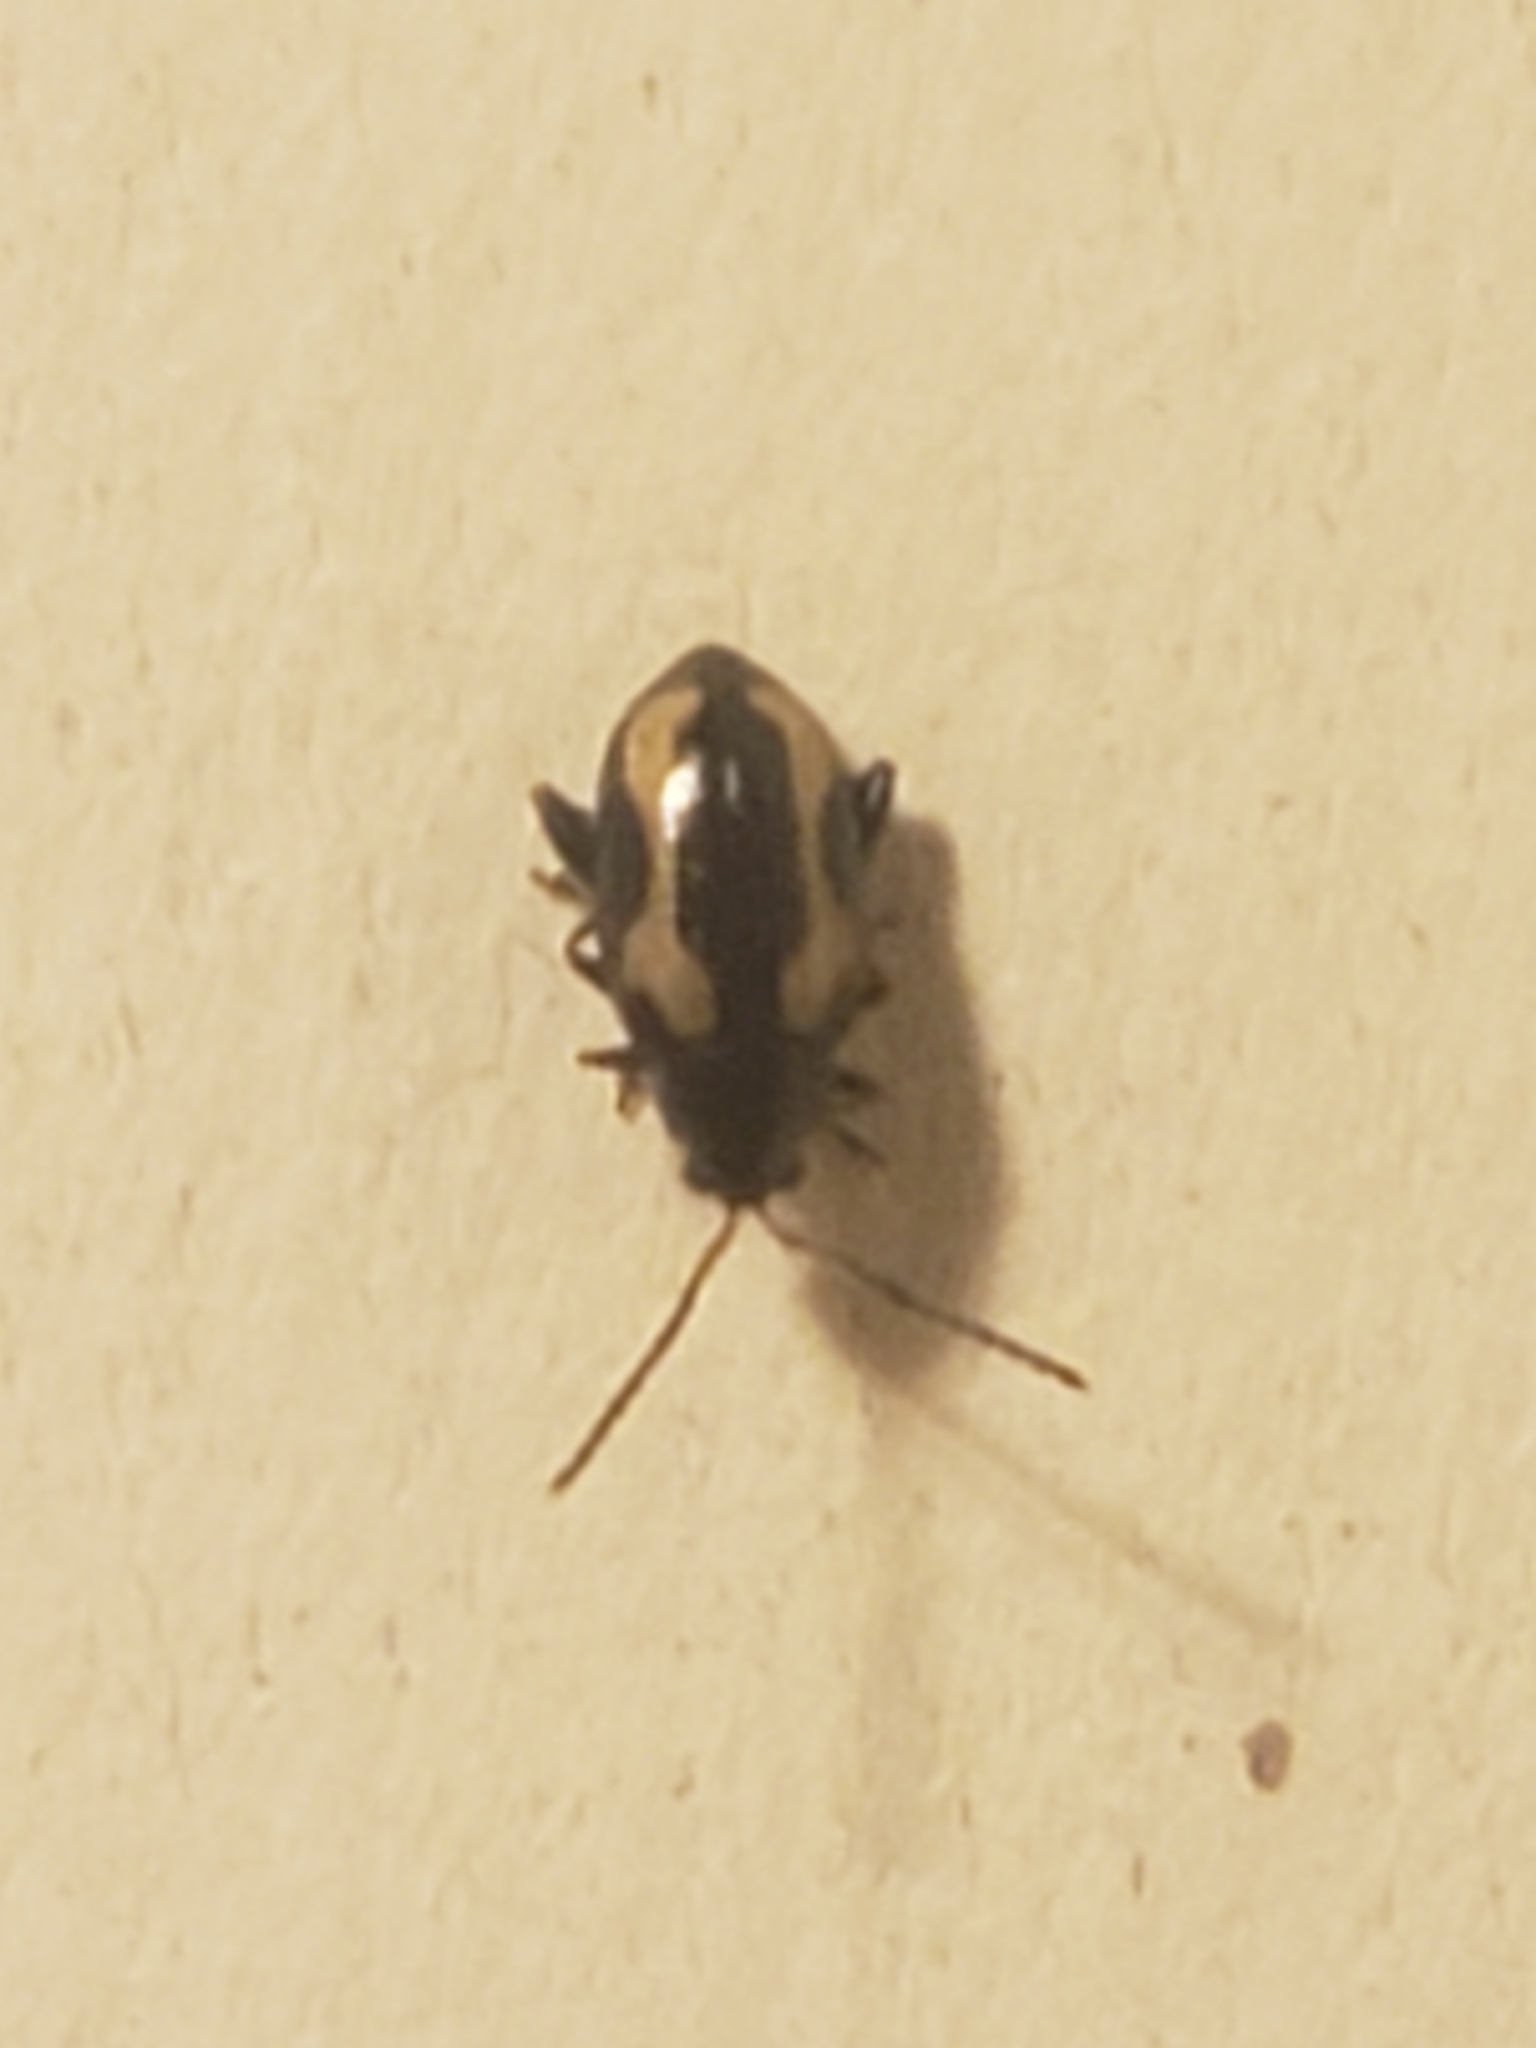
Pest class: striped_flea_beetle